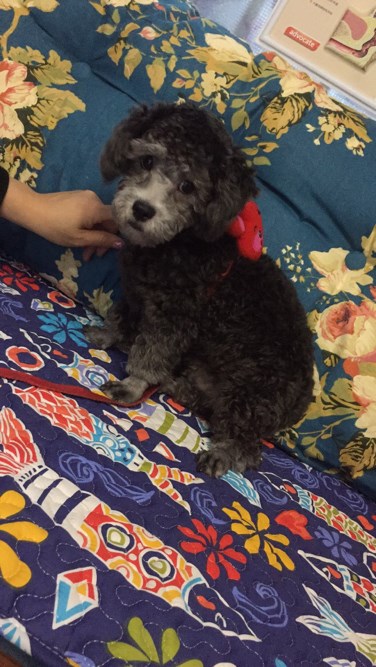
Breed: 7449-n000128-teddy